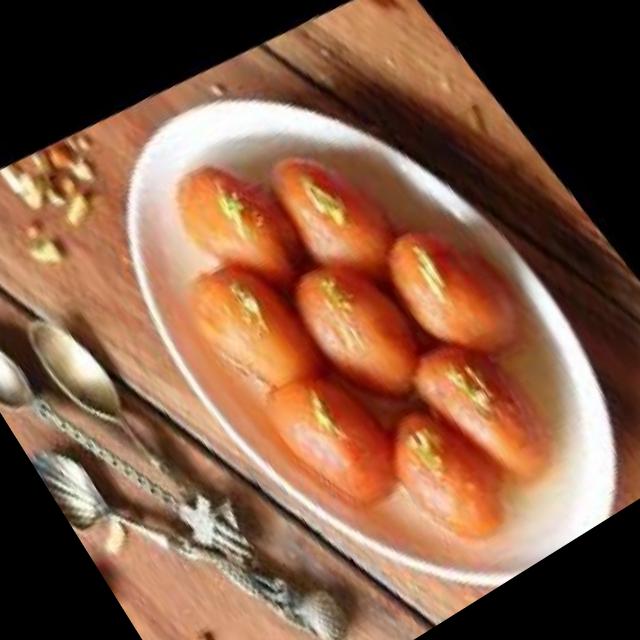
Dish: gulab_jamun